Meyer (family of bronze casters)

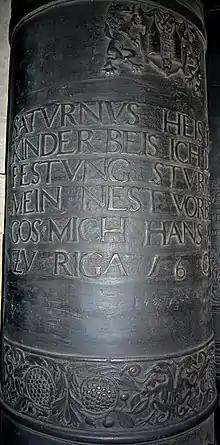
Caster's inscription on the 12-pounder „Saturnus“, cast by Johann I Meyer, Riga, 1600. Riga, Museum of the History of Riga and Navigation

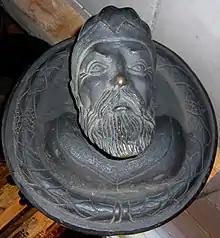
Knob („Traube“) of the cannon „Johannes“, cast by Johann I Meyer, Riga 1600. Riga, Museum of the History of Riga and Navigation

Georg, also called Jürgen or Gorgen, died in 1657. He was the son of Johann (I) and may have learned in 1610, still underaged, under his father's successor, the itinerant caster Medardus Gessus. Georg himself became caster to the City of Riga in 1627 after master Medardus, possibly his stepfather, had left Riga for Stockholm in 1623. Four years later, in 1631, he was awarded citizenship. He died before November 23, 1657, and left behind a wife Anna Bruens (died after 1663) and a son named Johann, whose profession is unknown.